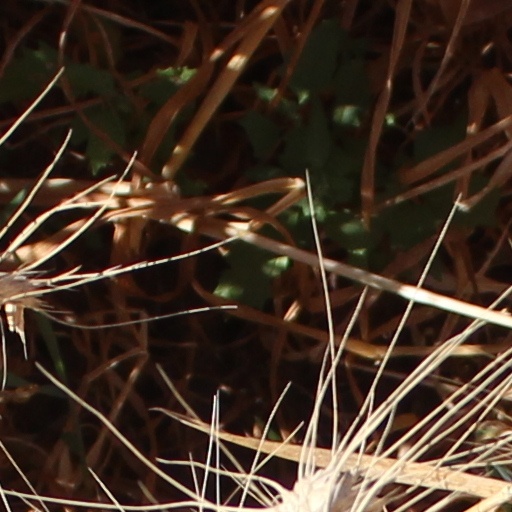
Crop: wheat